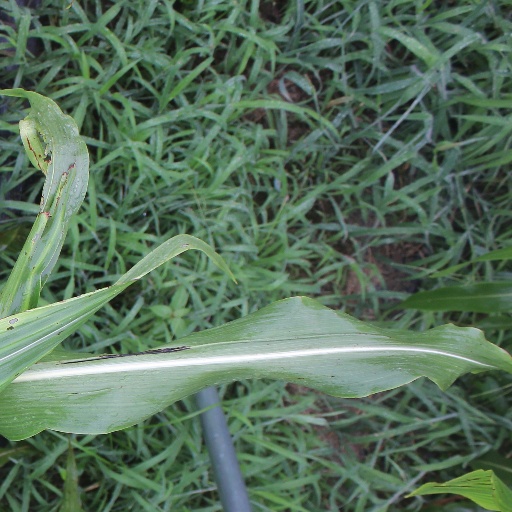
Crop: sorghum